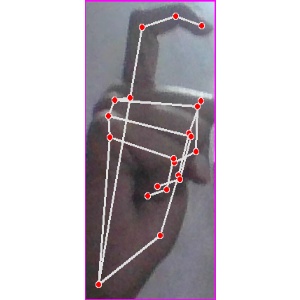
अक्षर: ट